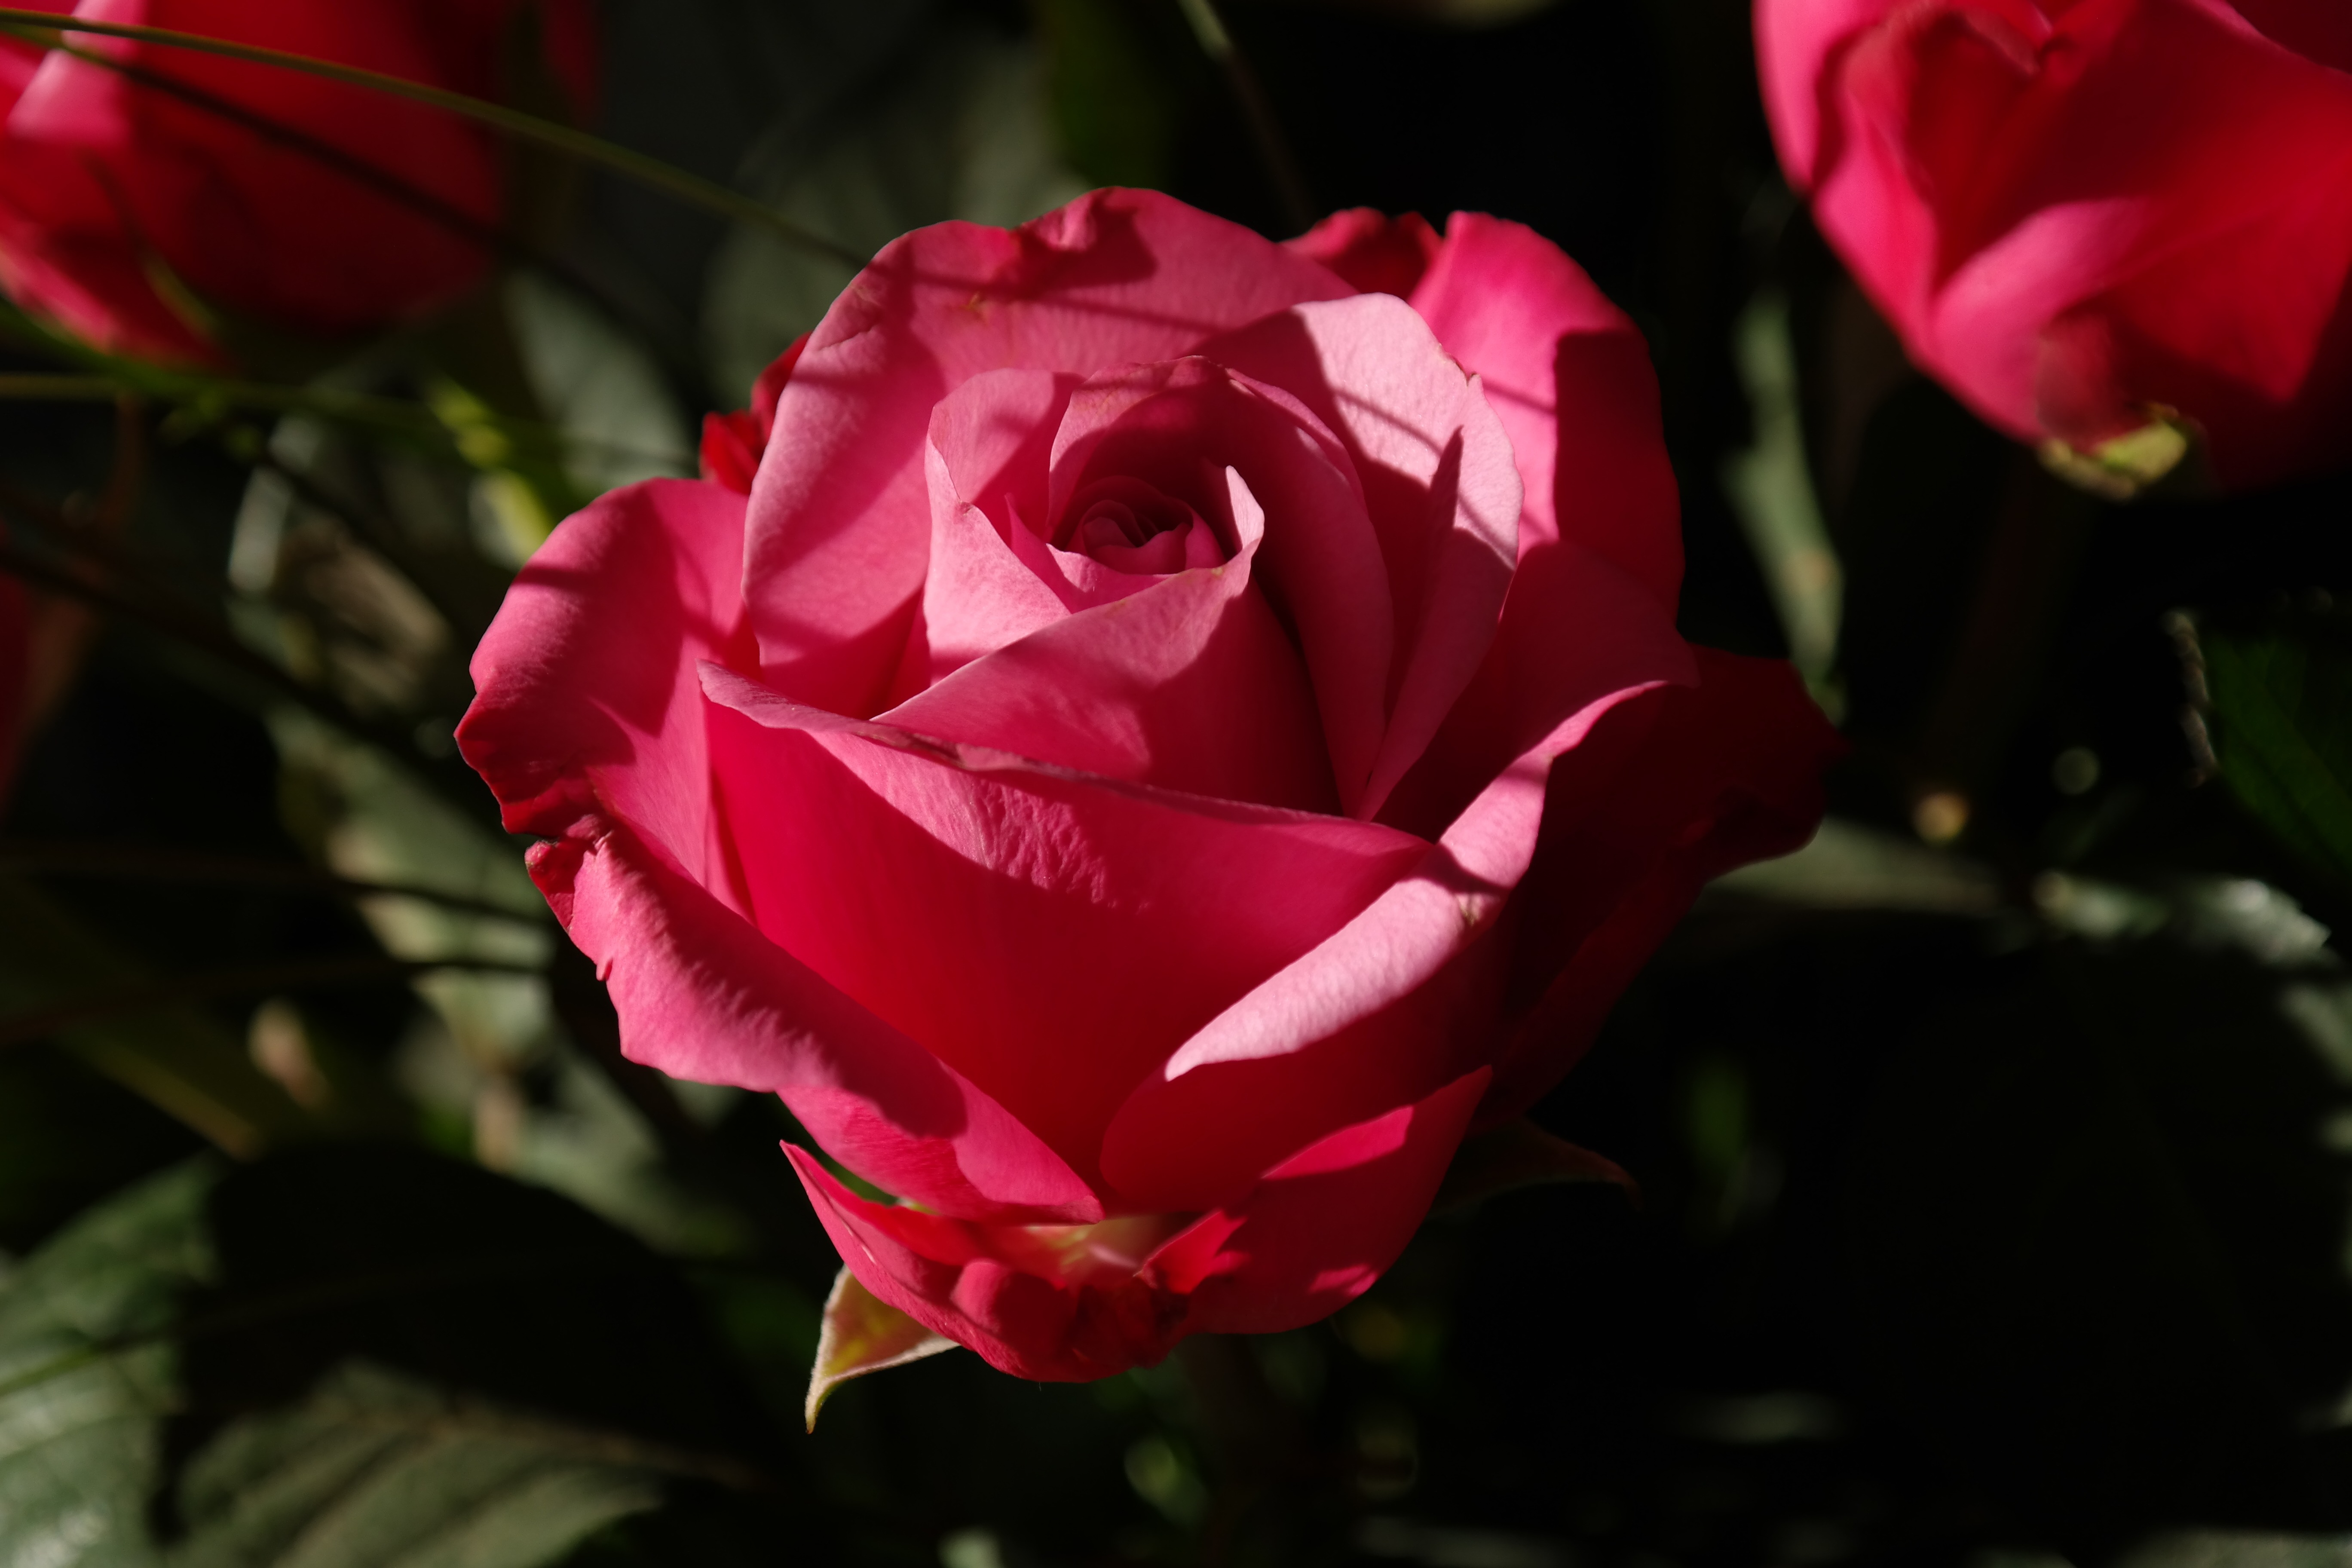
blossom, plant, flower, petal, bloom, rose, red, macro, pink, flora, flowers, close up, roses, floribunda, macro photography, flowering plant, garden roses, rose family, land plant, rosa centifolia, rose order